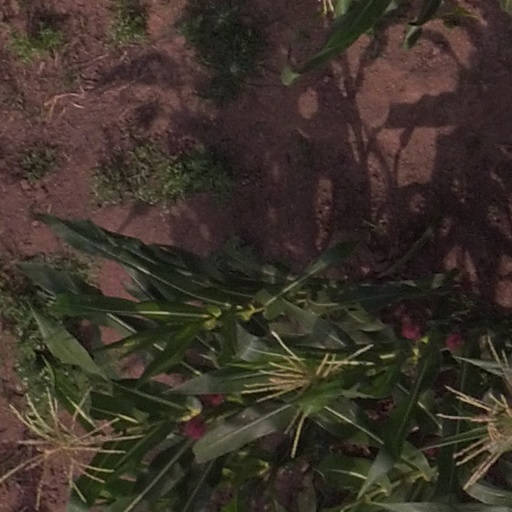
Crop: maize; corn